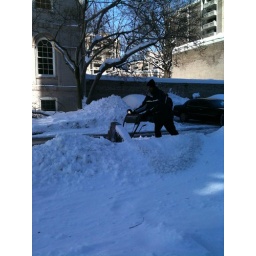
Not a cloud in the sky in the days after a huge snowstorm pummeled much of the East Coast.